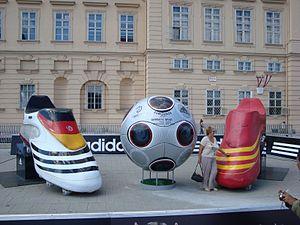
La finale du championnat d'Europe de football 2008 est le dernier match de l'Euro 2008. Ce match de football prend place le 29 juin 2008 au stade Ernst-Happel de Vienne, en Autriche, et voit s'opposer la sélection allemande à la sélection espagnole. À l'issue de la rencontre, les Espagnols l'emportent sur le score d'un but à zéro et remportent leur deuxième Championnat d'Europe de football après 1964.